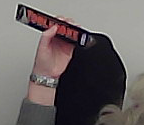
Product: toblerone_black